New Richland Odd Fellows Hall

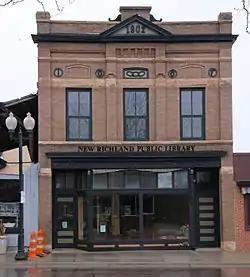
The building on a rainy day in 2016

The New Richland Odd Fellows Hall is a historic Independent Order of Odd Fellows (IOOF) clubhouse in New Richland, Minnesota, United States, built in 1902. It was listed on the National Register of Historic Places in 2006 under the name Strangers Refuge Lodge Number 74, IOOF for its local significance in the themes of entertainment/recreation and social history. It was nominated for being the home of a large and important local fraternal organization, and for serving as a venue for a wide range of other groups and events. The building now houses the New Richland Public Library.